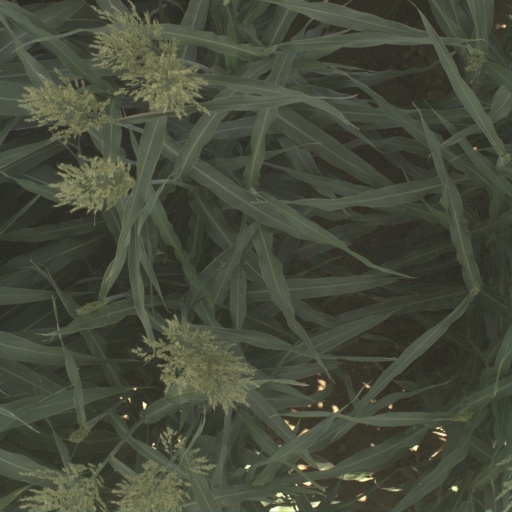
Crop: sorghum